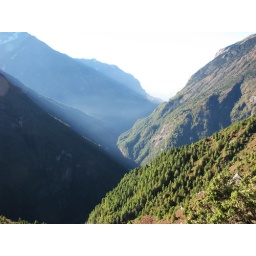
Looking down the Dudh Kosi river valley in the direction of Lukla. No cloud around today - yet!